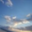
Label: cloud